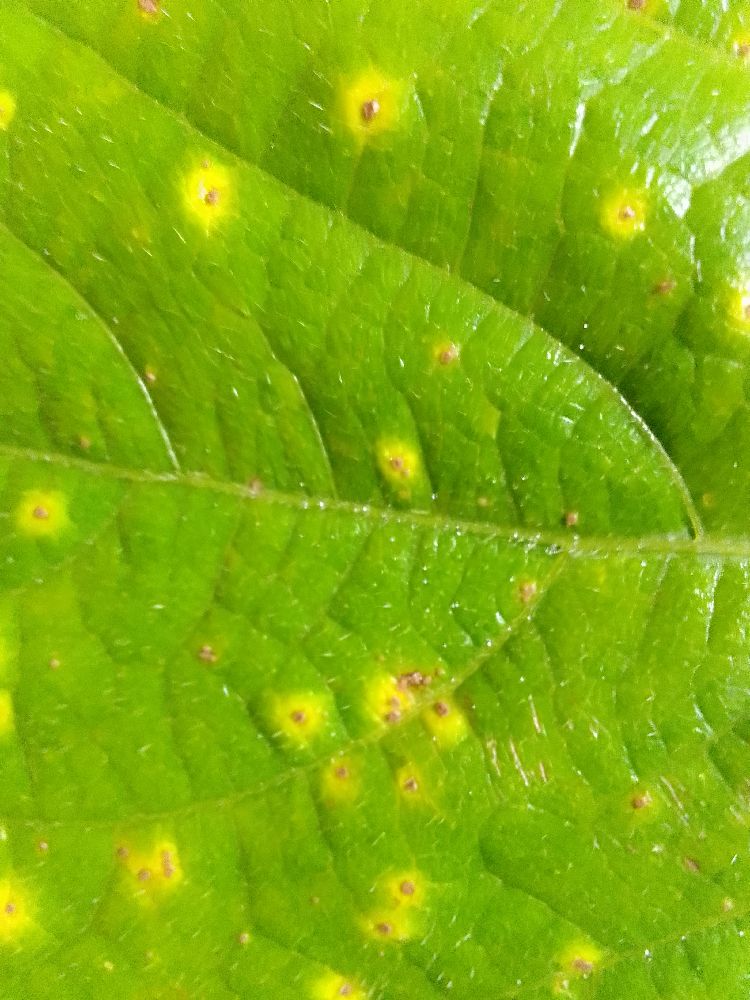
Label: rust